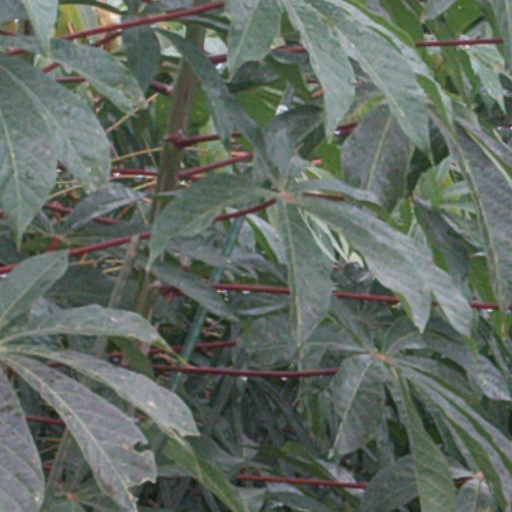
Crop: cassava